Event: Nepal Earthquake
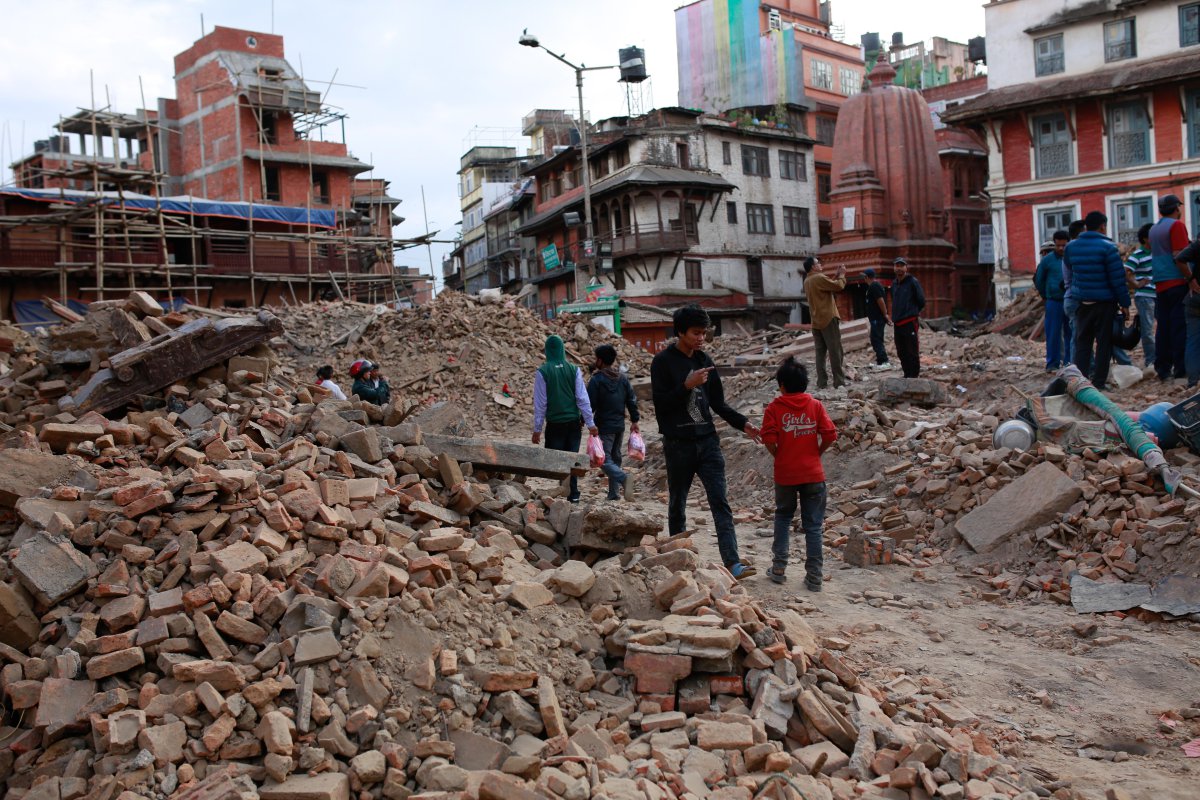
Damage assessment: damage